Haxi

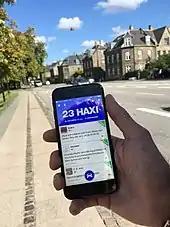
Ride hailing with Haxi

Since December 2013, Haxi has grown to the biggest ridesharing network in Norway. In June 2014, it was estimated that 11,000 Norwegians were using Haxi. By August 2014, that number has risen to 31,000 users with over 2,000 registered drivers in Norway alone.